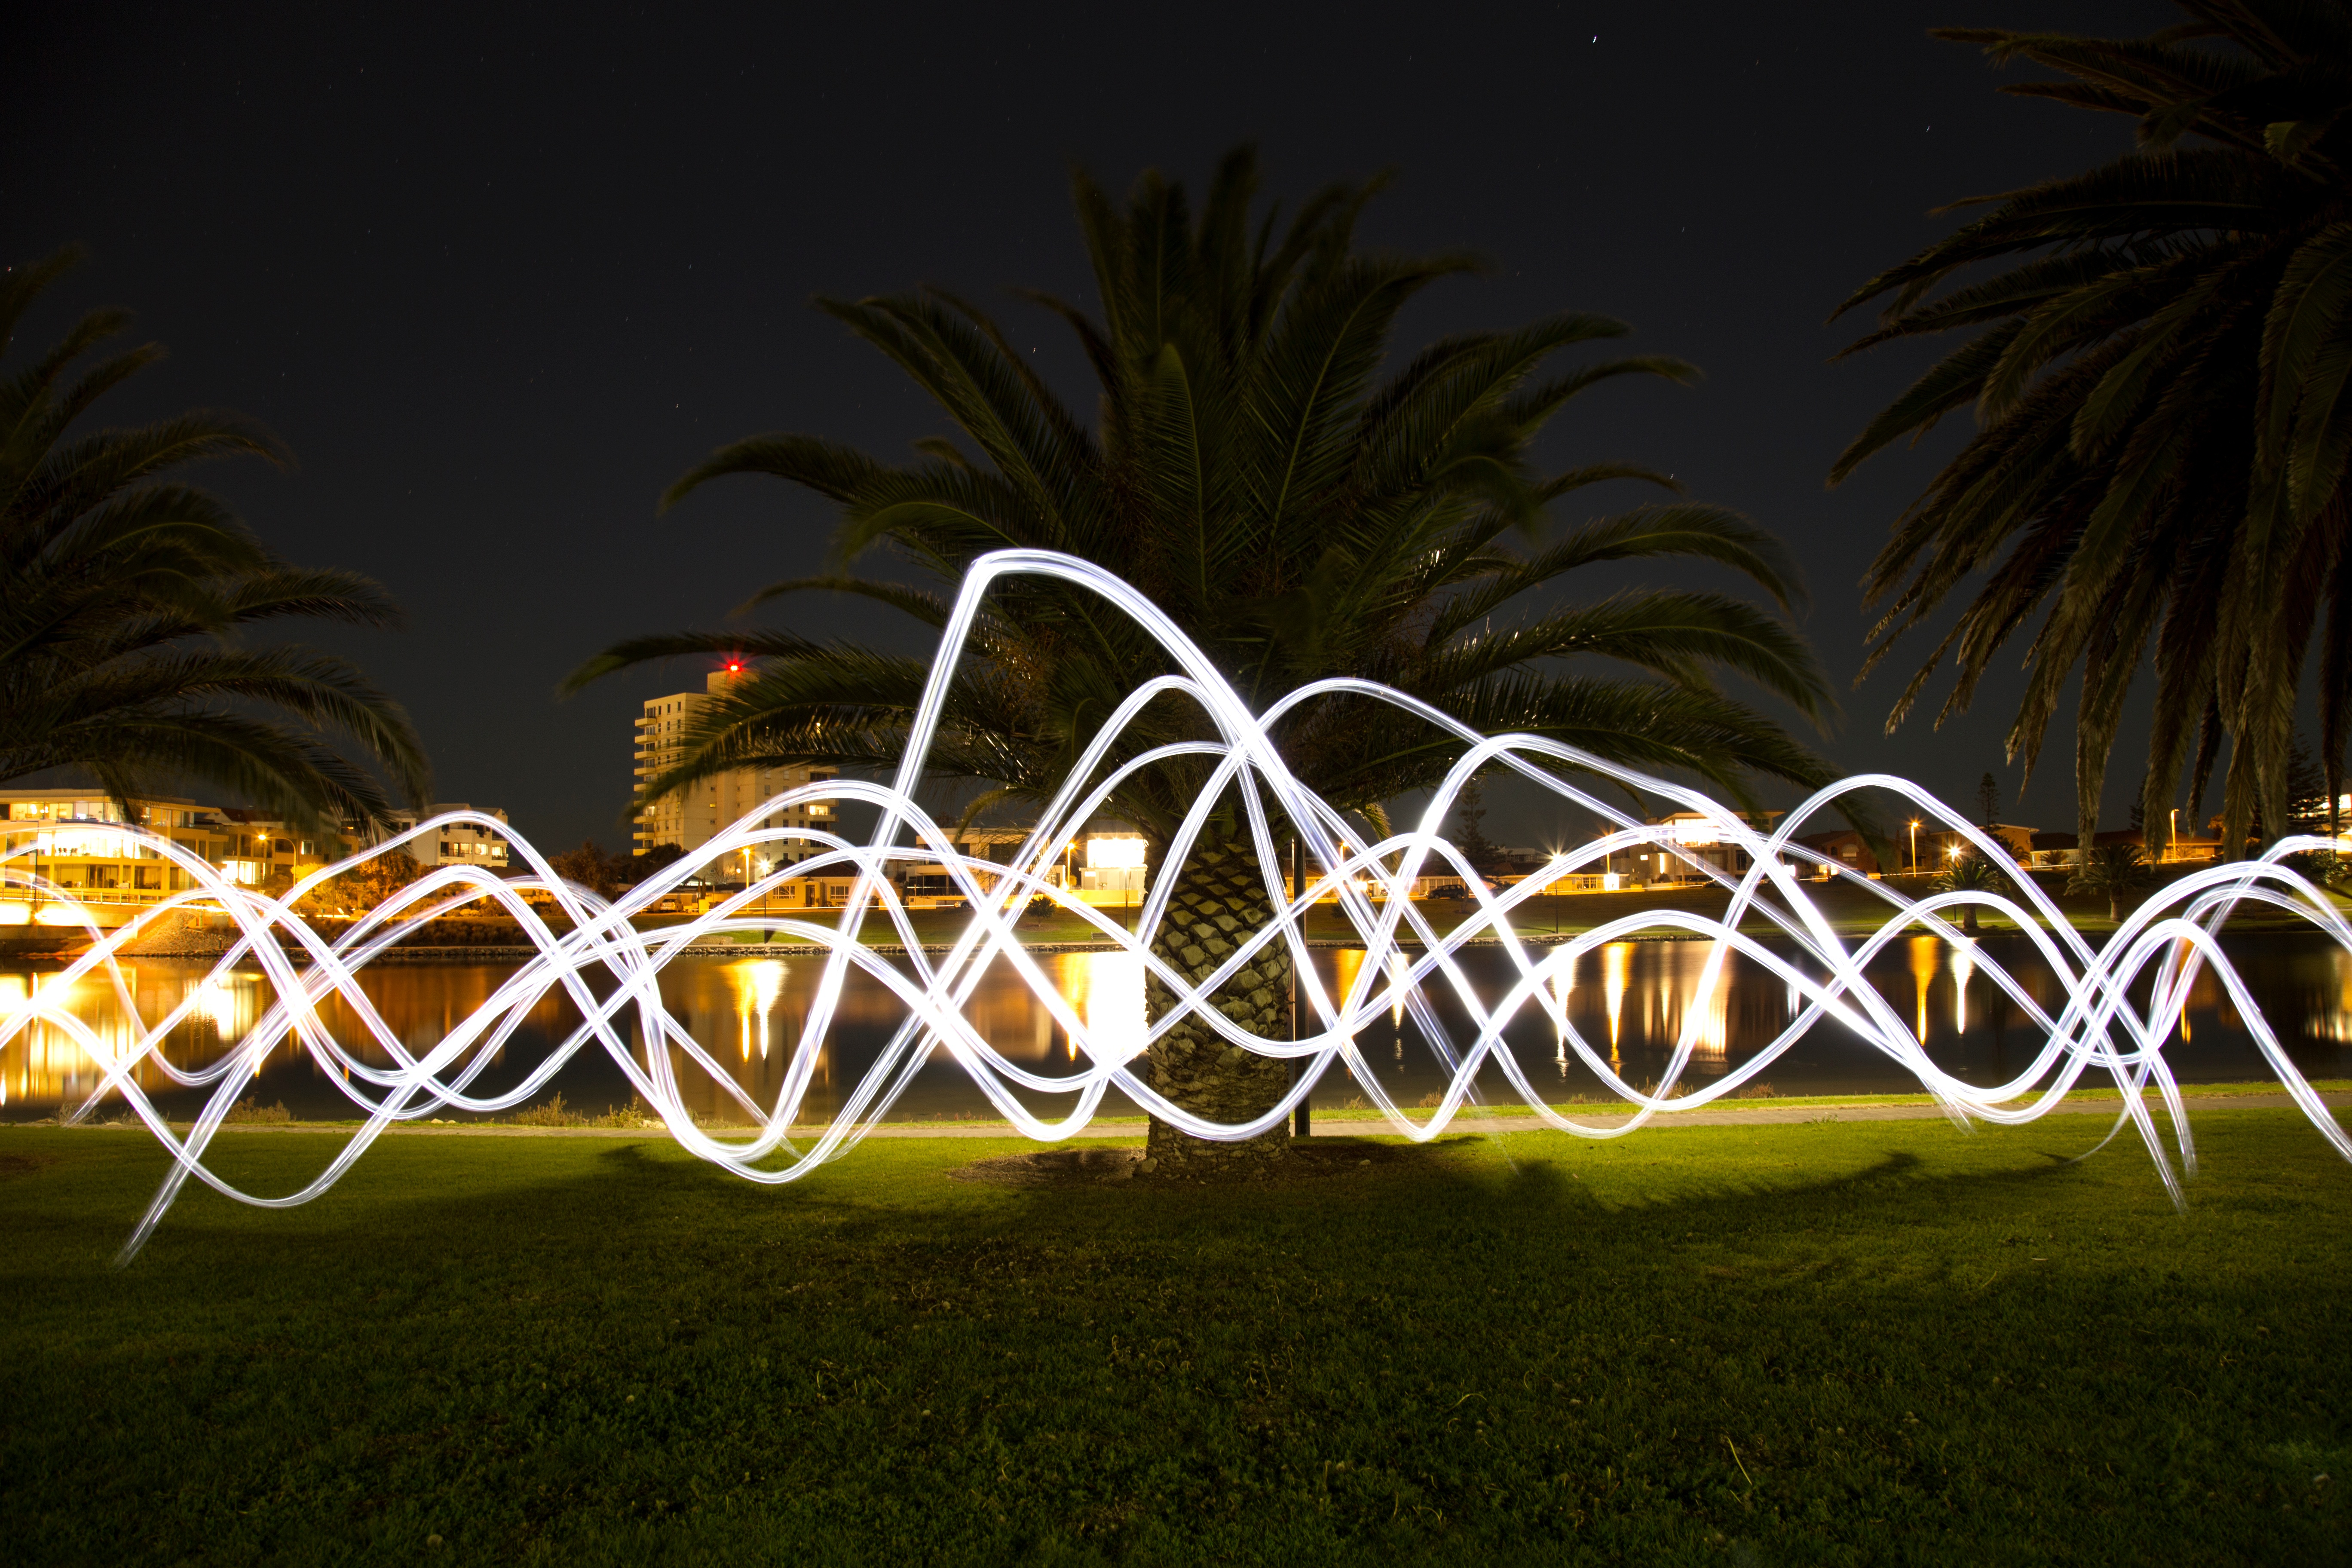
grass, branch, light, night, sunlight, flower, lighting, christmas decoration, christmas lights